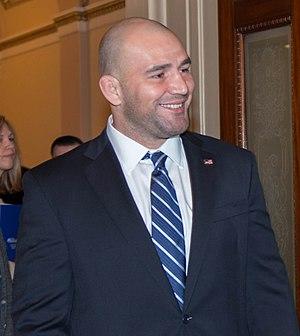
Glover Lucas Teixeira, né le 28 octobre 1979 à Sobrália dans l'État du Minas Gerais, est un pratiquant professionnel de MMA brésilien. Il combat actuellement à l'Ultimate Fighting Championship dans la division des poids mi-lourds.